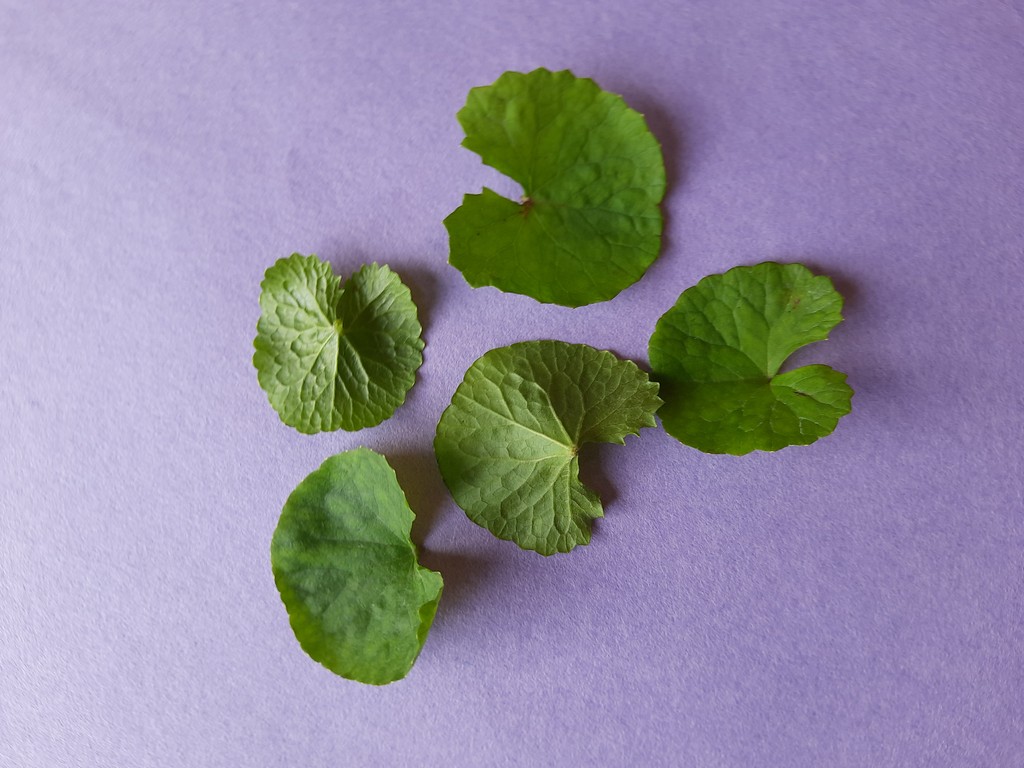
Label: Healthy